Thomas Child (photographer)

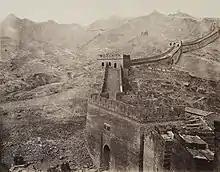
Thomas Child, "Great Wall with Gate, Badaling", 1870s, albumen silver print. Source: Stephan Loewentheil Photography of China Collection

Thomas Child (1841–1898) was an English photographer and engineer best known for his pioneering photography work in China. Child produced a large body of photographs during his time in Beijing in the 1870s and 1880s, a time when virtually no other photographers operated in the city. During the two decades he spent in China, Child compiled the earliest comprehensive photographic catalogue of the customs, architecture, and people of late Qing dynasty Beijing. A keen photographer of architecture, some of Child's images are among the earliest and the only known photographic records of their architectural subjects.